Turks in Germany

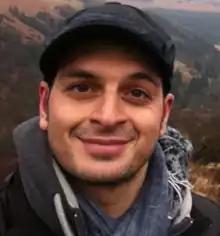
Stand-up-comedian Kaya Yanar

Between 2000 and 2006 several Turkish shopkeepers were attacked in numerous cities in Germany. The attacks were called the "Bosphorus serial murders" by the German authorities or pejoratively "Kebab murders" by the press – which saw eight Turkish and one Greek person killed. Initially, the German media suspected that Turkish gangs were behind these murders. However, by 2011 it came to light that the perpetrators were in fact the neo-Nazi group the National Socialist Underground. This neo-Nazi group was also responsible for the June 2004 Cologne bombing which resulted in 22 Turkish people being injured.